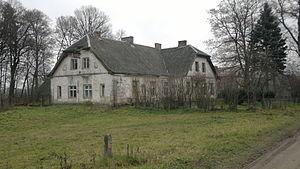
Gordejki Małe est un village polonais du district administratif d'Olecko, dans le powiat d'Olecko, voïvodie de Varmie-Mazurie, au nord-est du pays.